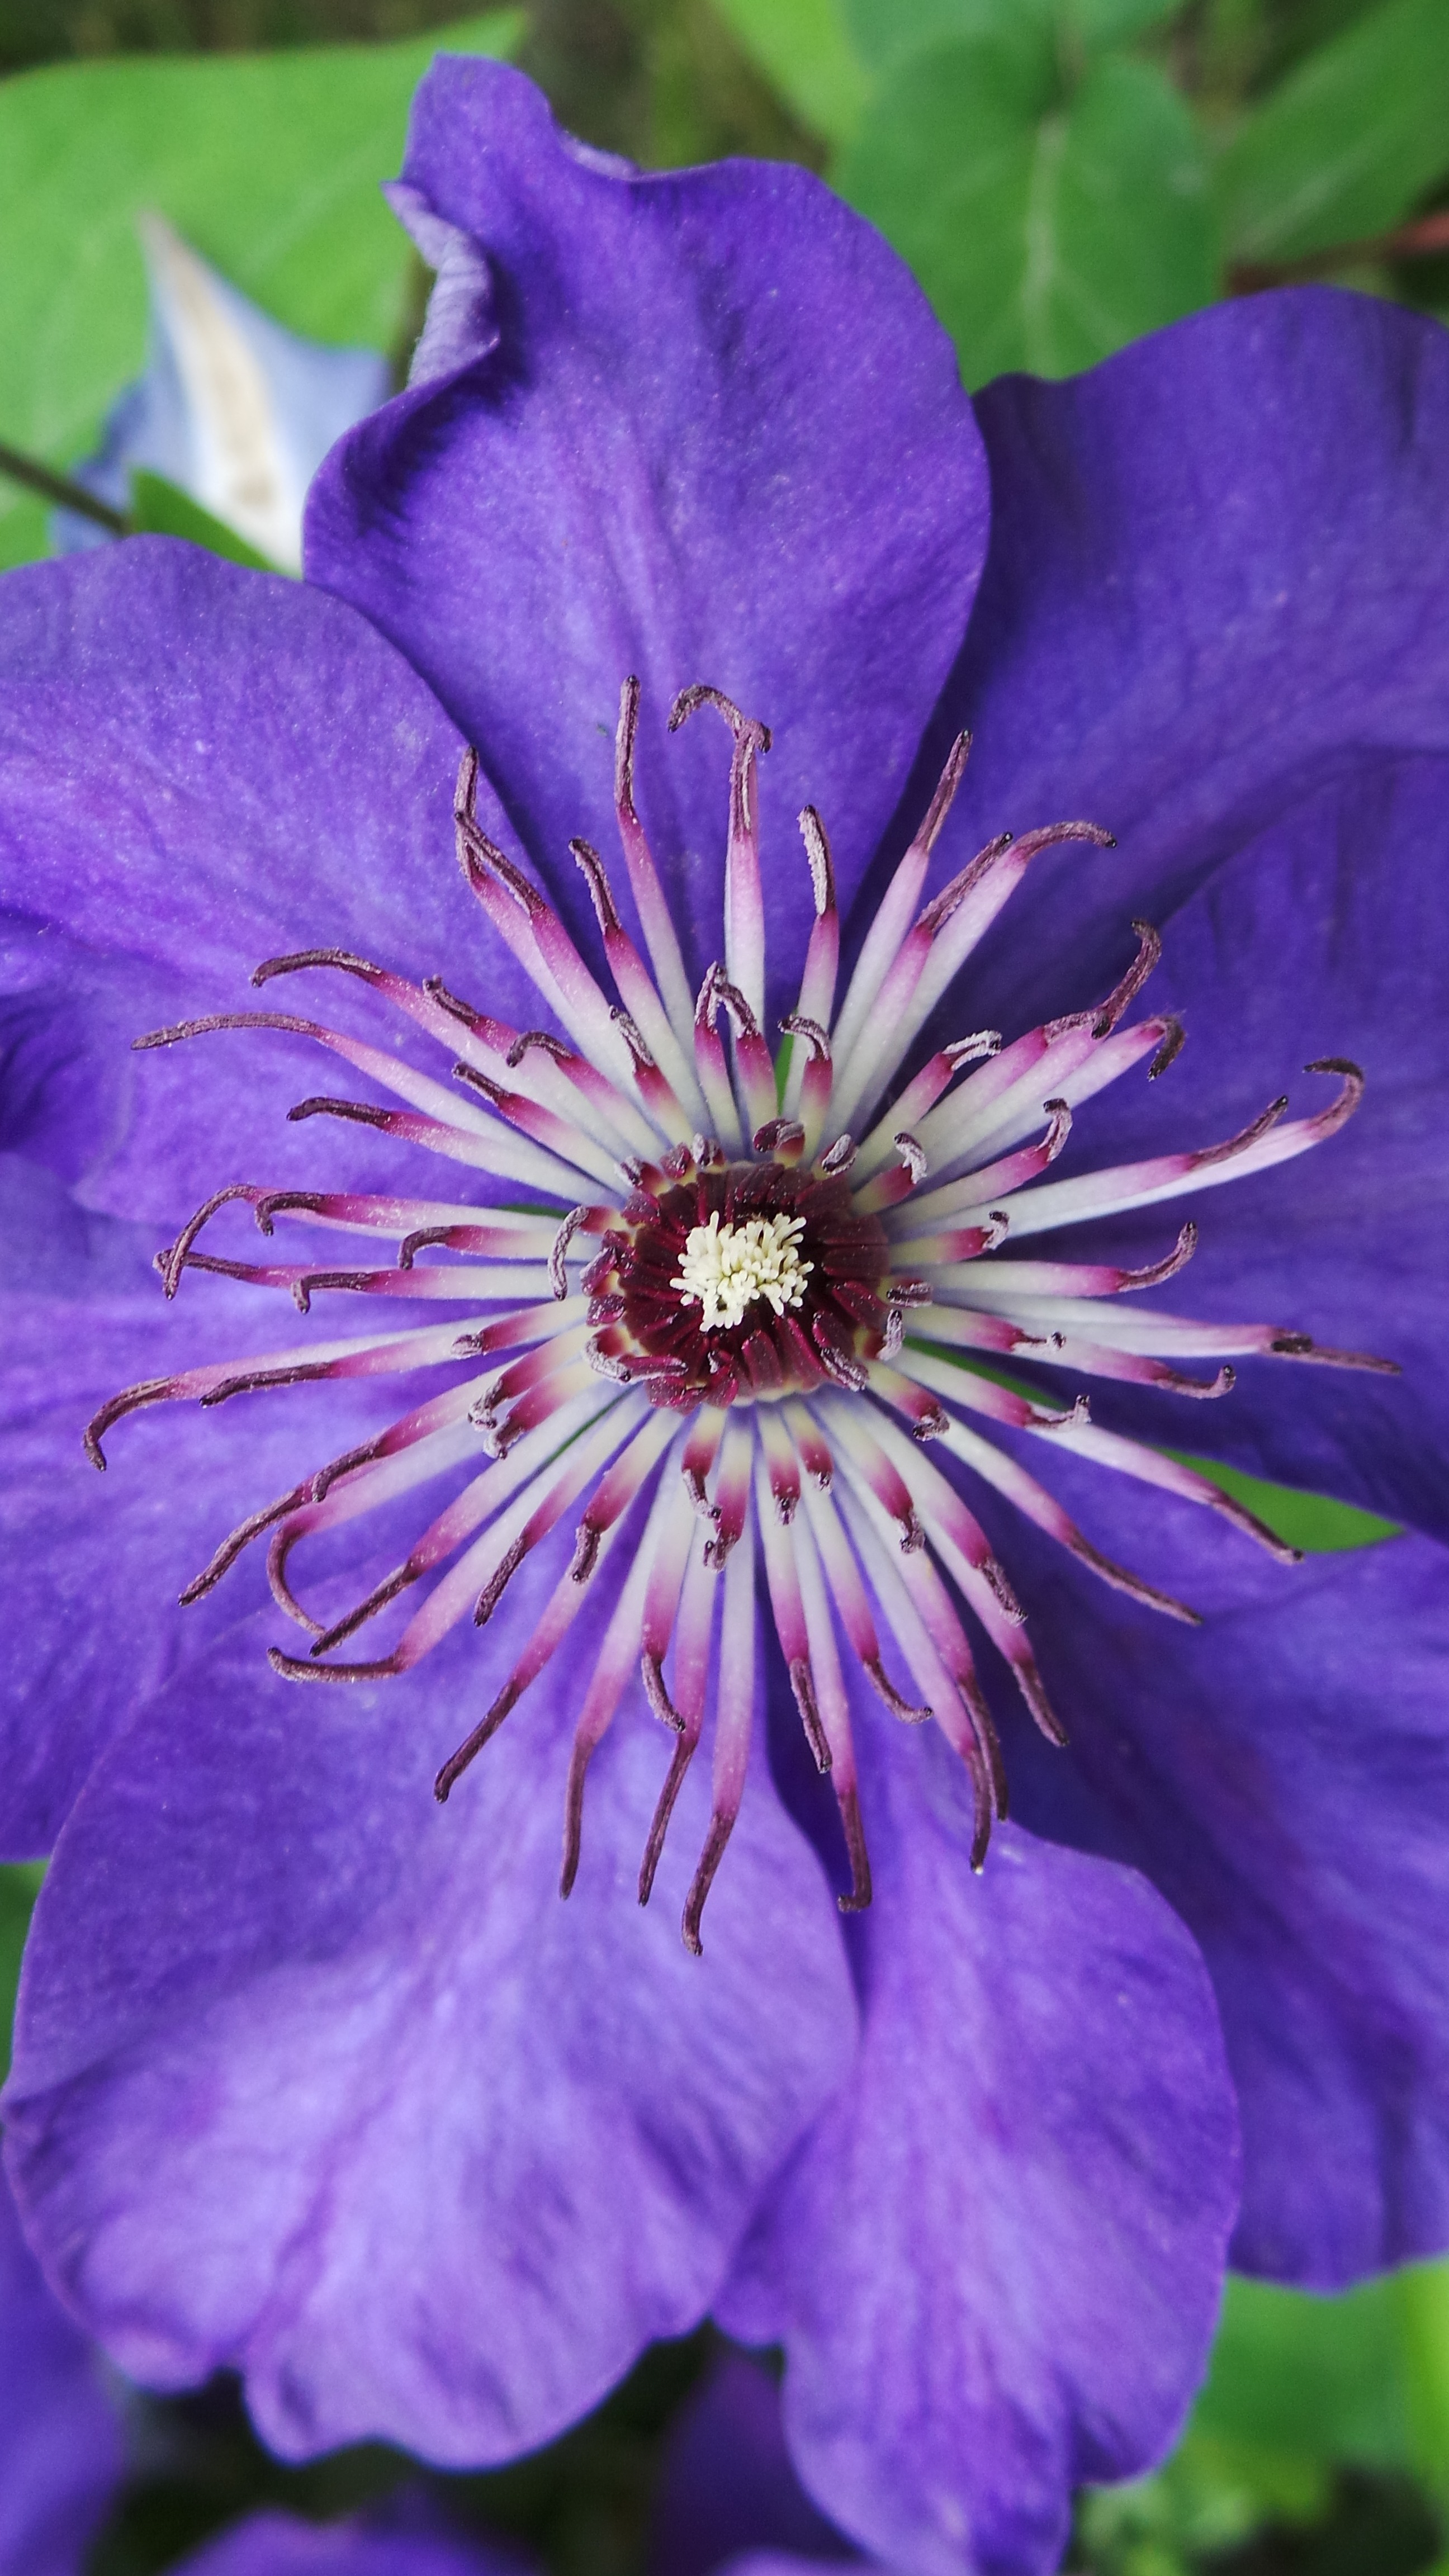
nature, blossom, plant, flower, purple, petal, summer, macro, botany, garden, flora, wildflower, flowers, close up, stamen, clematis, stamens, macro photography, flowering plant, summer plant, huge flower, in the summer of, land plant